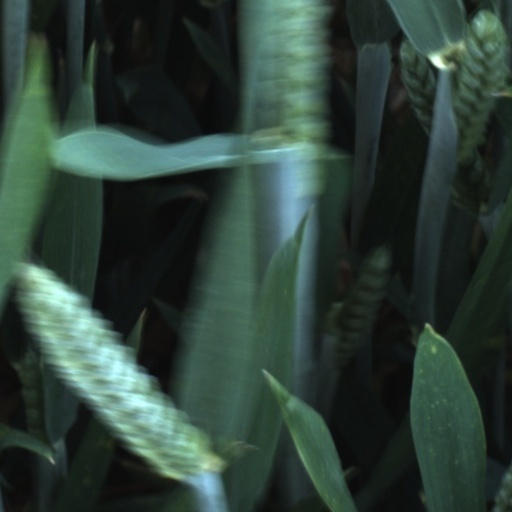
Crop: wheat